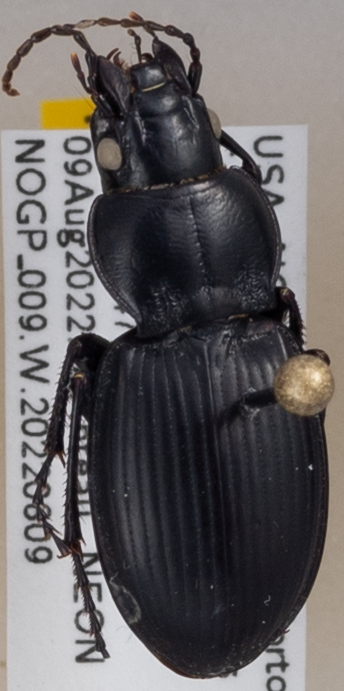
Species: Cyclotrachelus torvus
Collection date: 2022-08-09
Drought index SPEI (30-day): -1.69
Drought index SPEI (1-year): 0.646
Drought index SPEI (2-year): -0.88